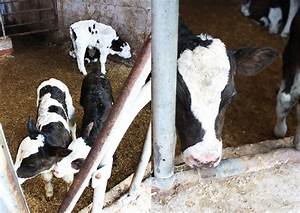
Label: mucca